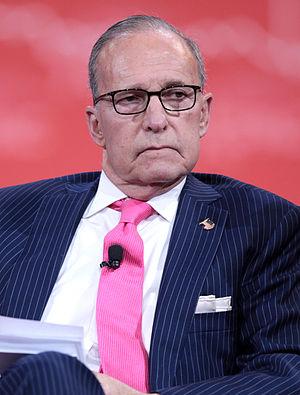
Lawrence Kudlow né le 20 août 1947 à New York est un économiste américain. Depuis mars 2018, il est le principal conseiller économique de Donald Trump.